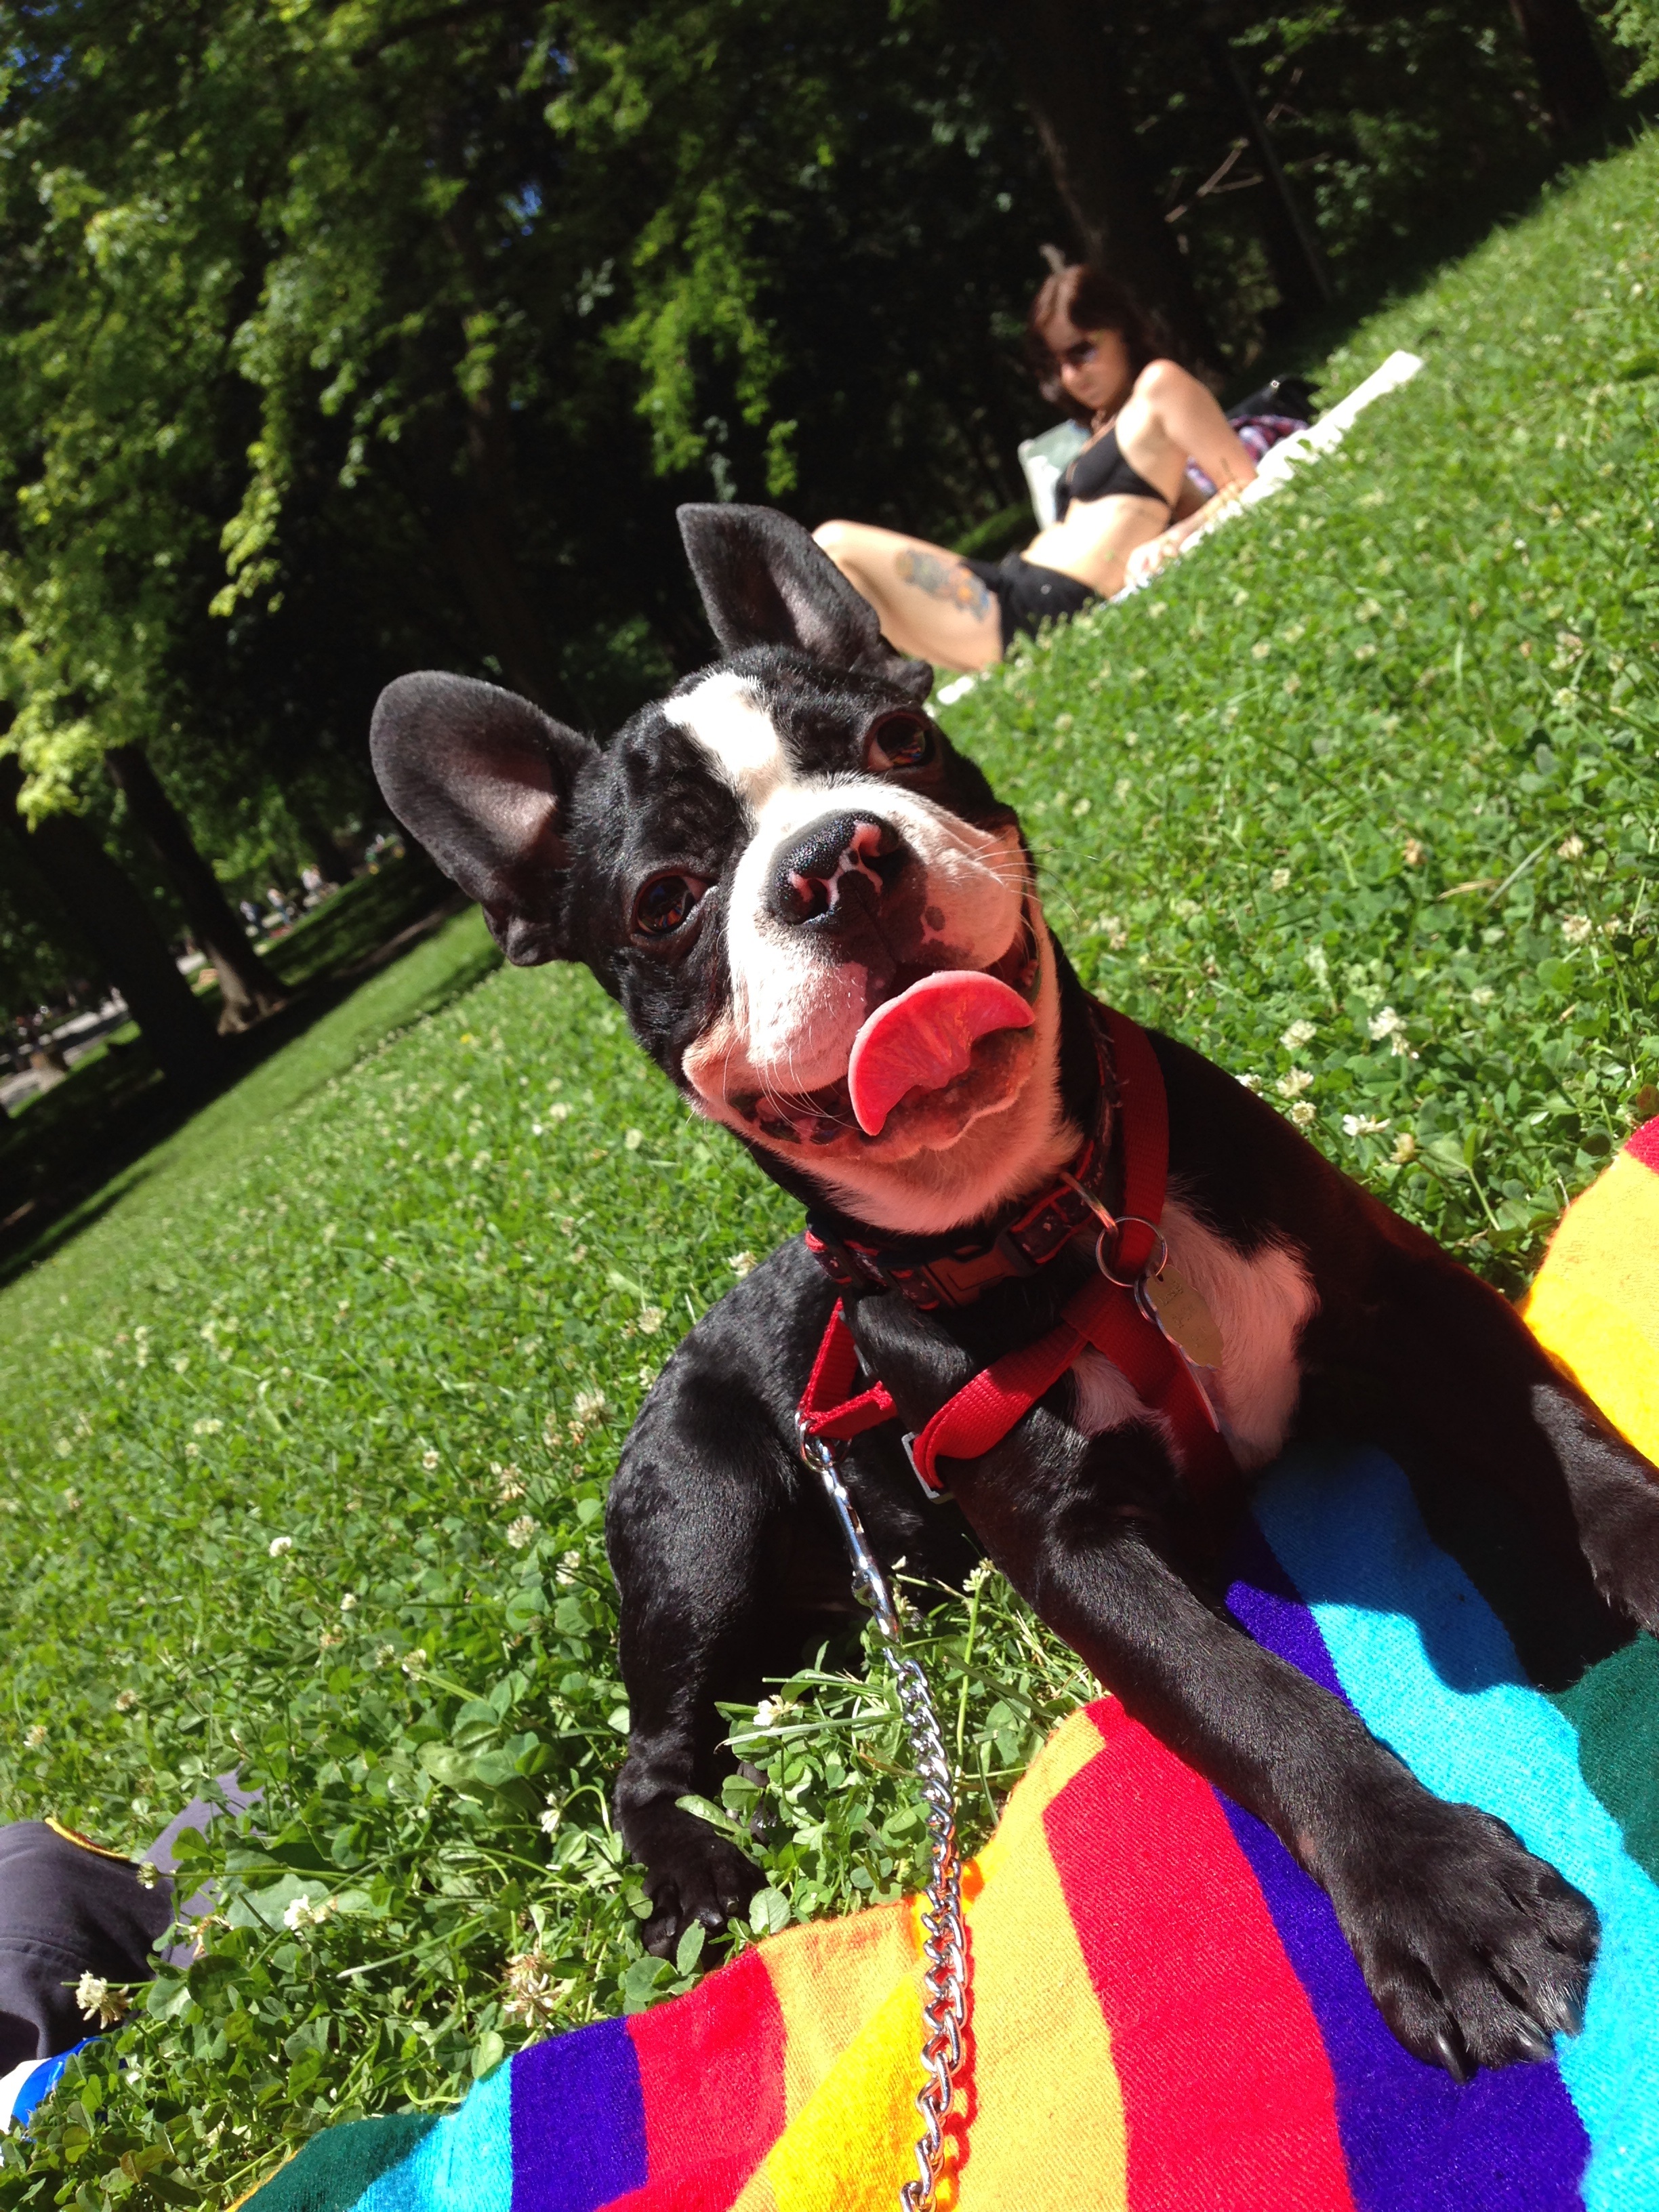
flower, dog, mammal, boston terrier, dog like mammal